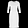
Label: Dress